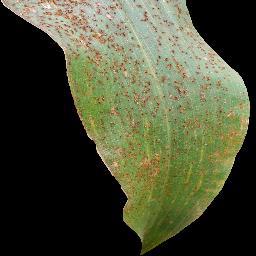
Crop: corn
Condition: (maize)_common_rust